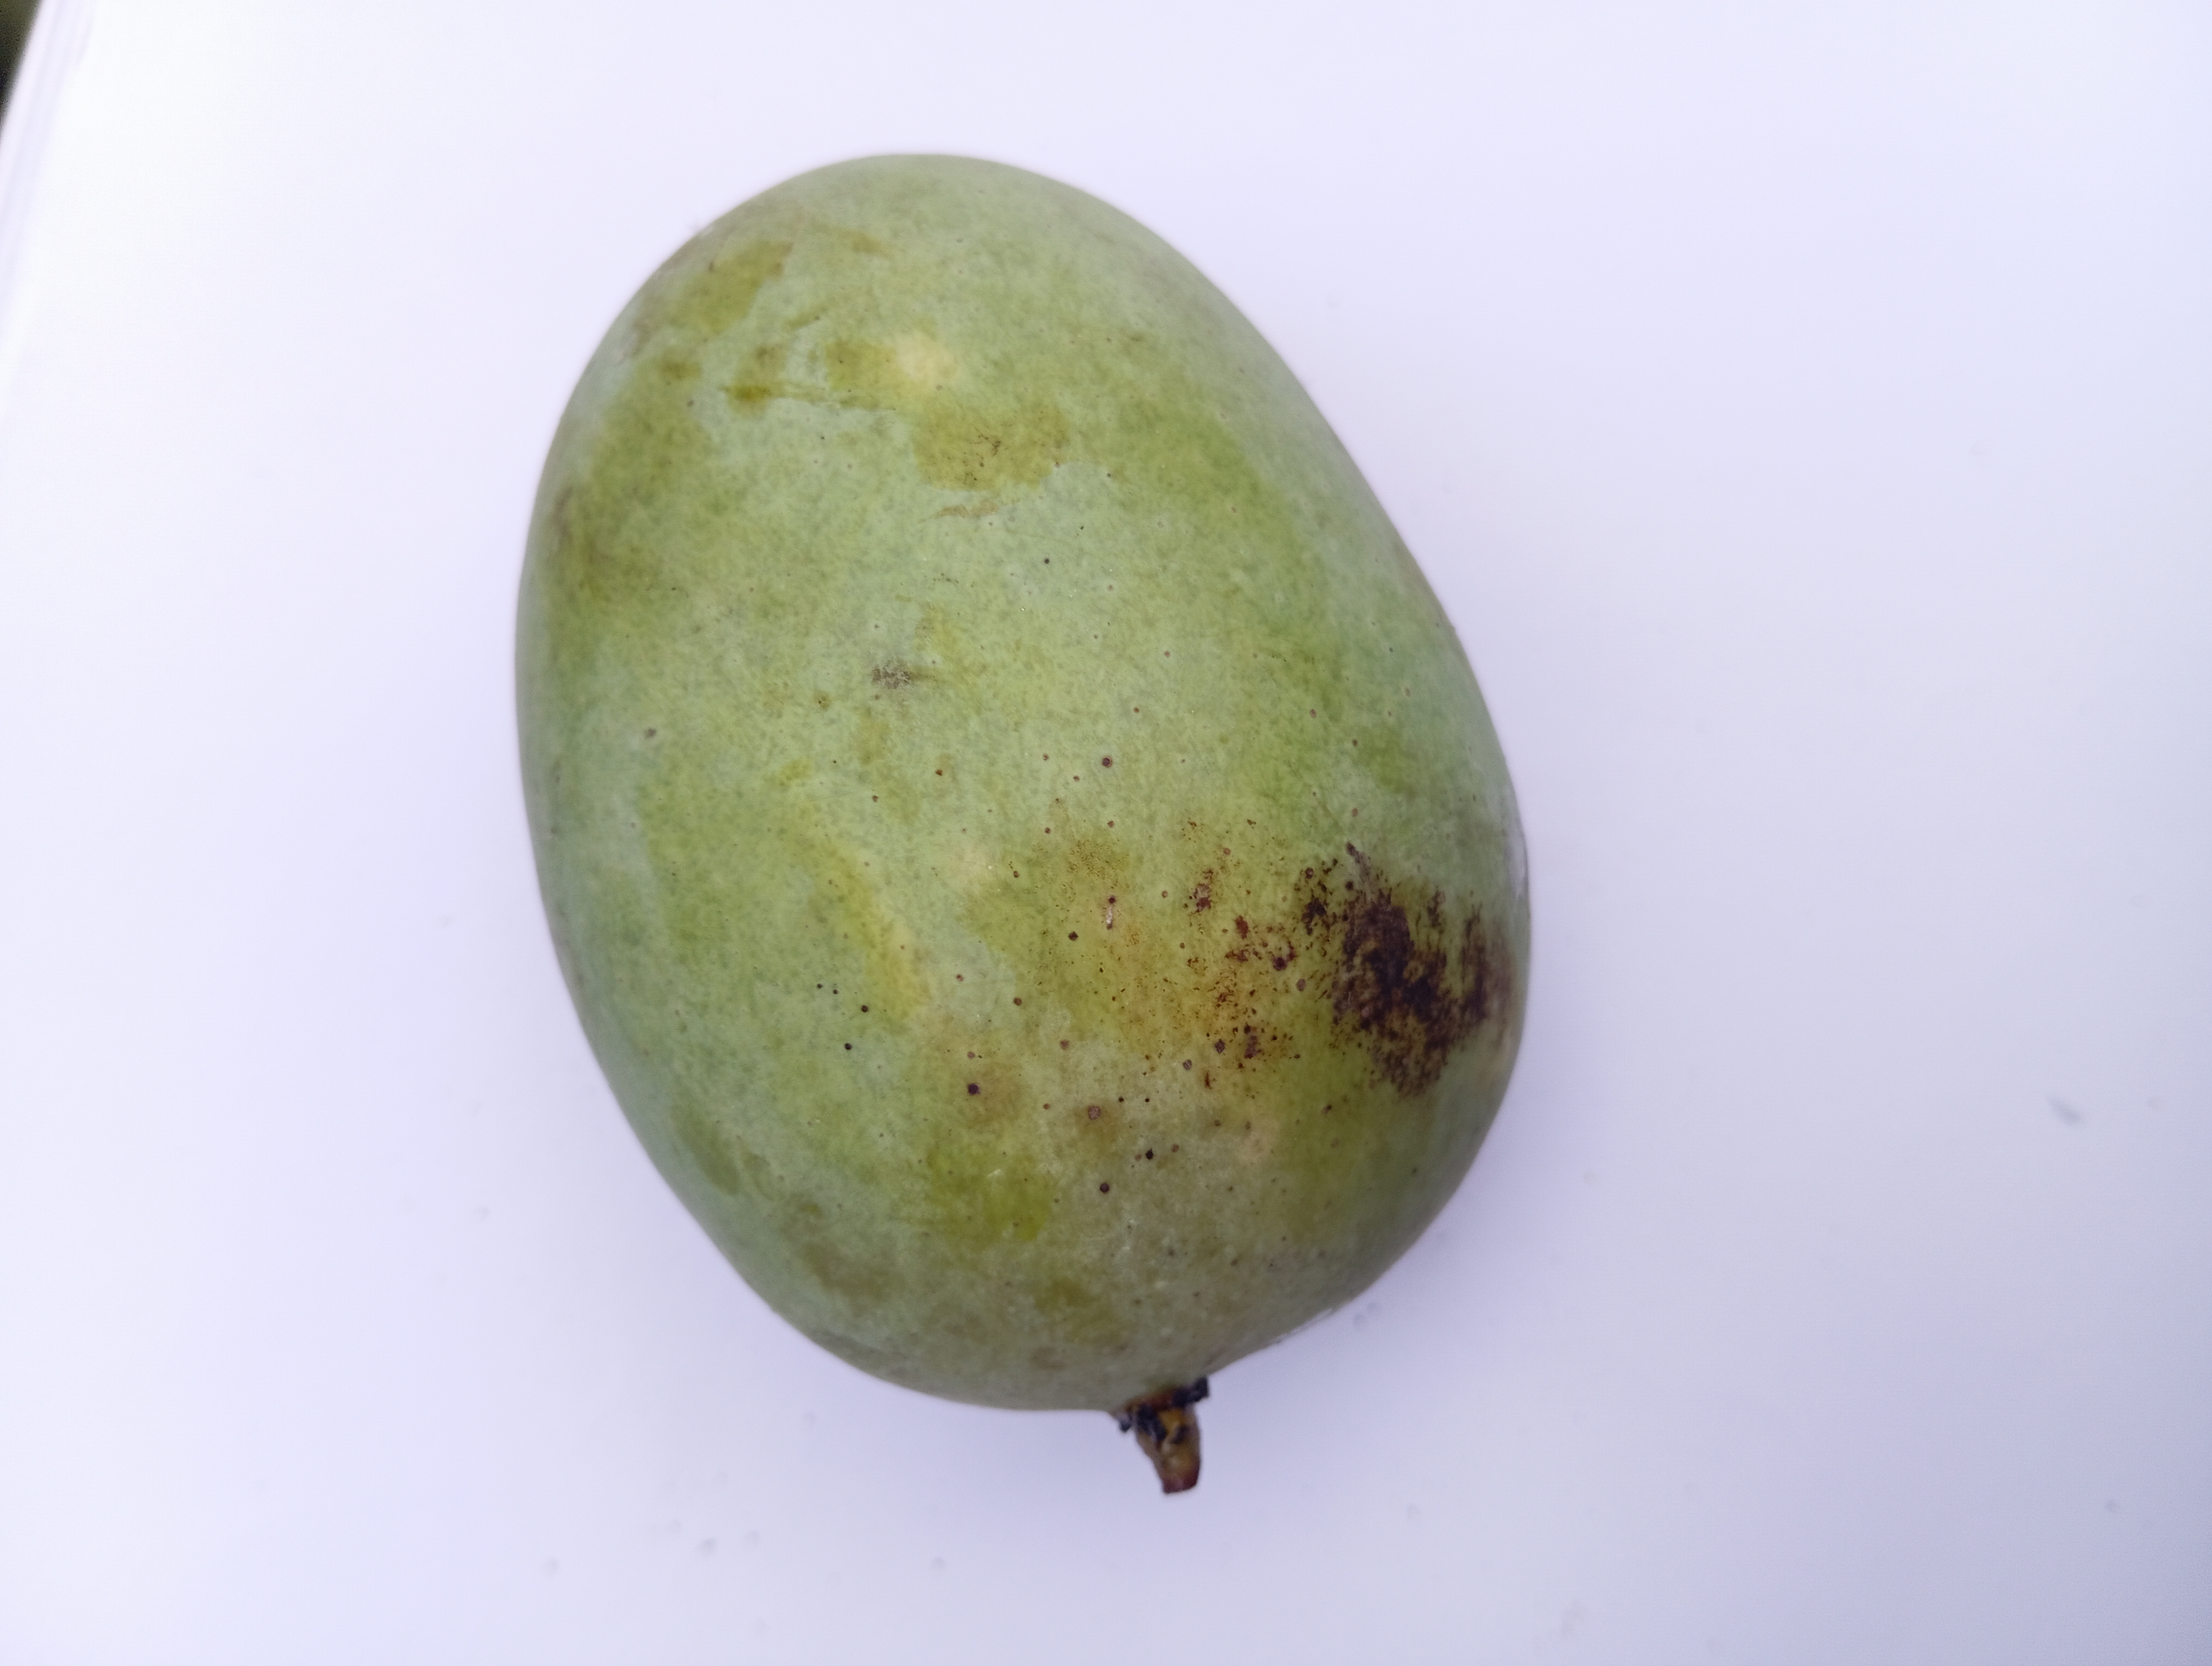
Mango variety: Langra